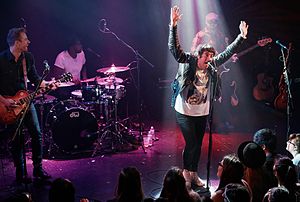
Plain White T's
Plain White T's under en opræden i 2015. Fra venstre mod højreperforming in 2015; from left to right: Tim Lopez, De'Mar Hamilton, Tom Higgenson, Mike Retondo.
Plain White T's er et amerikansk rockband fra Lombard i Illinois, som blev dannet i1997 af high school-vennerne Tom Higgenson, Dave Tirio og Ken Fletcher. Kort efter sluttede Steve Mast sig til gruppen. De havde hovedsageligt en følgerskare i Chicagos musikalske underverden, på natklubber og barer i de første år.